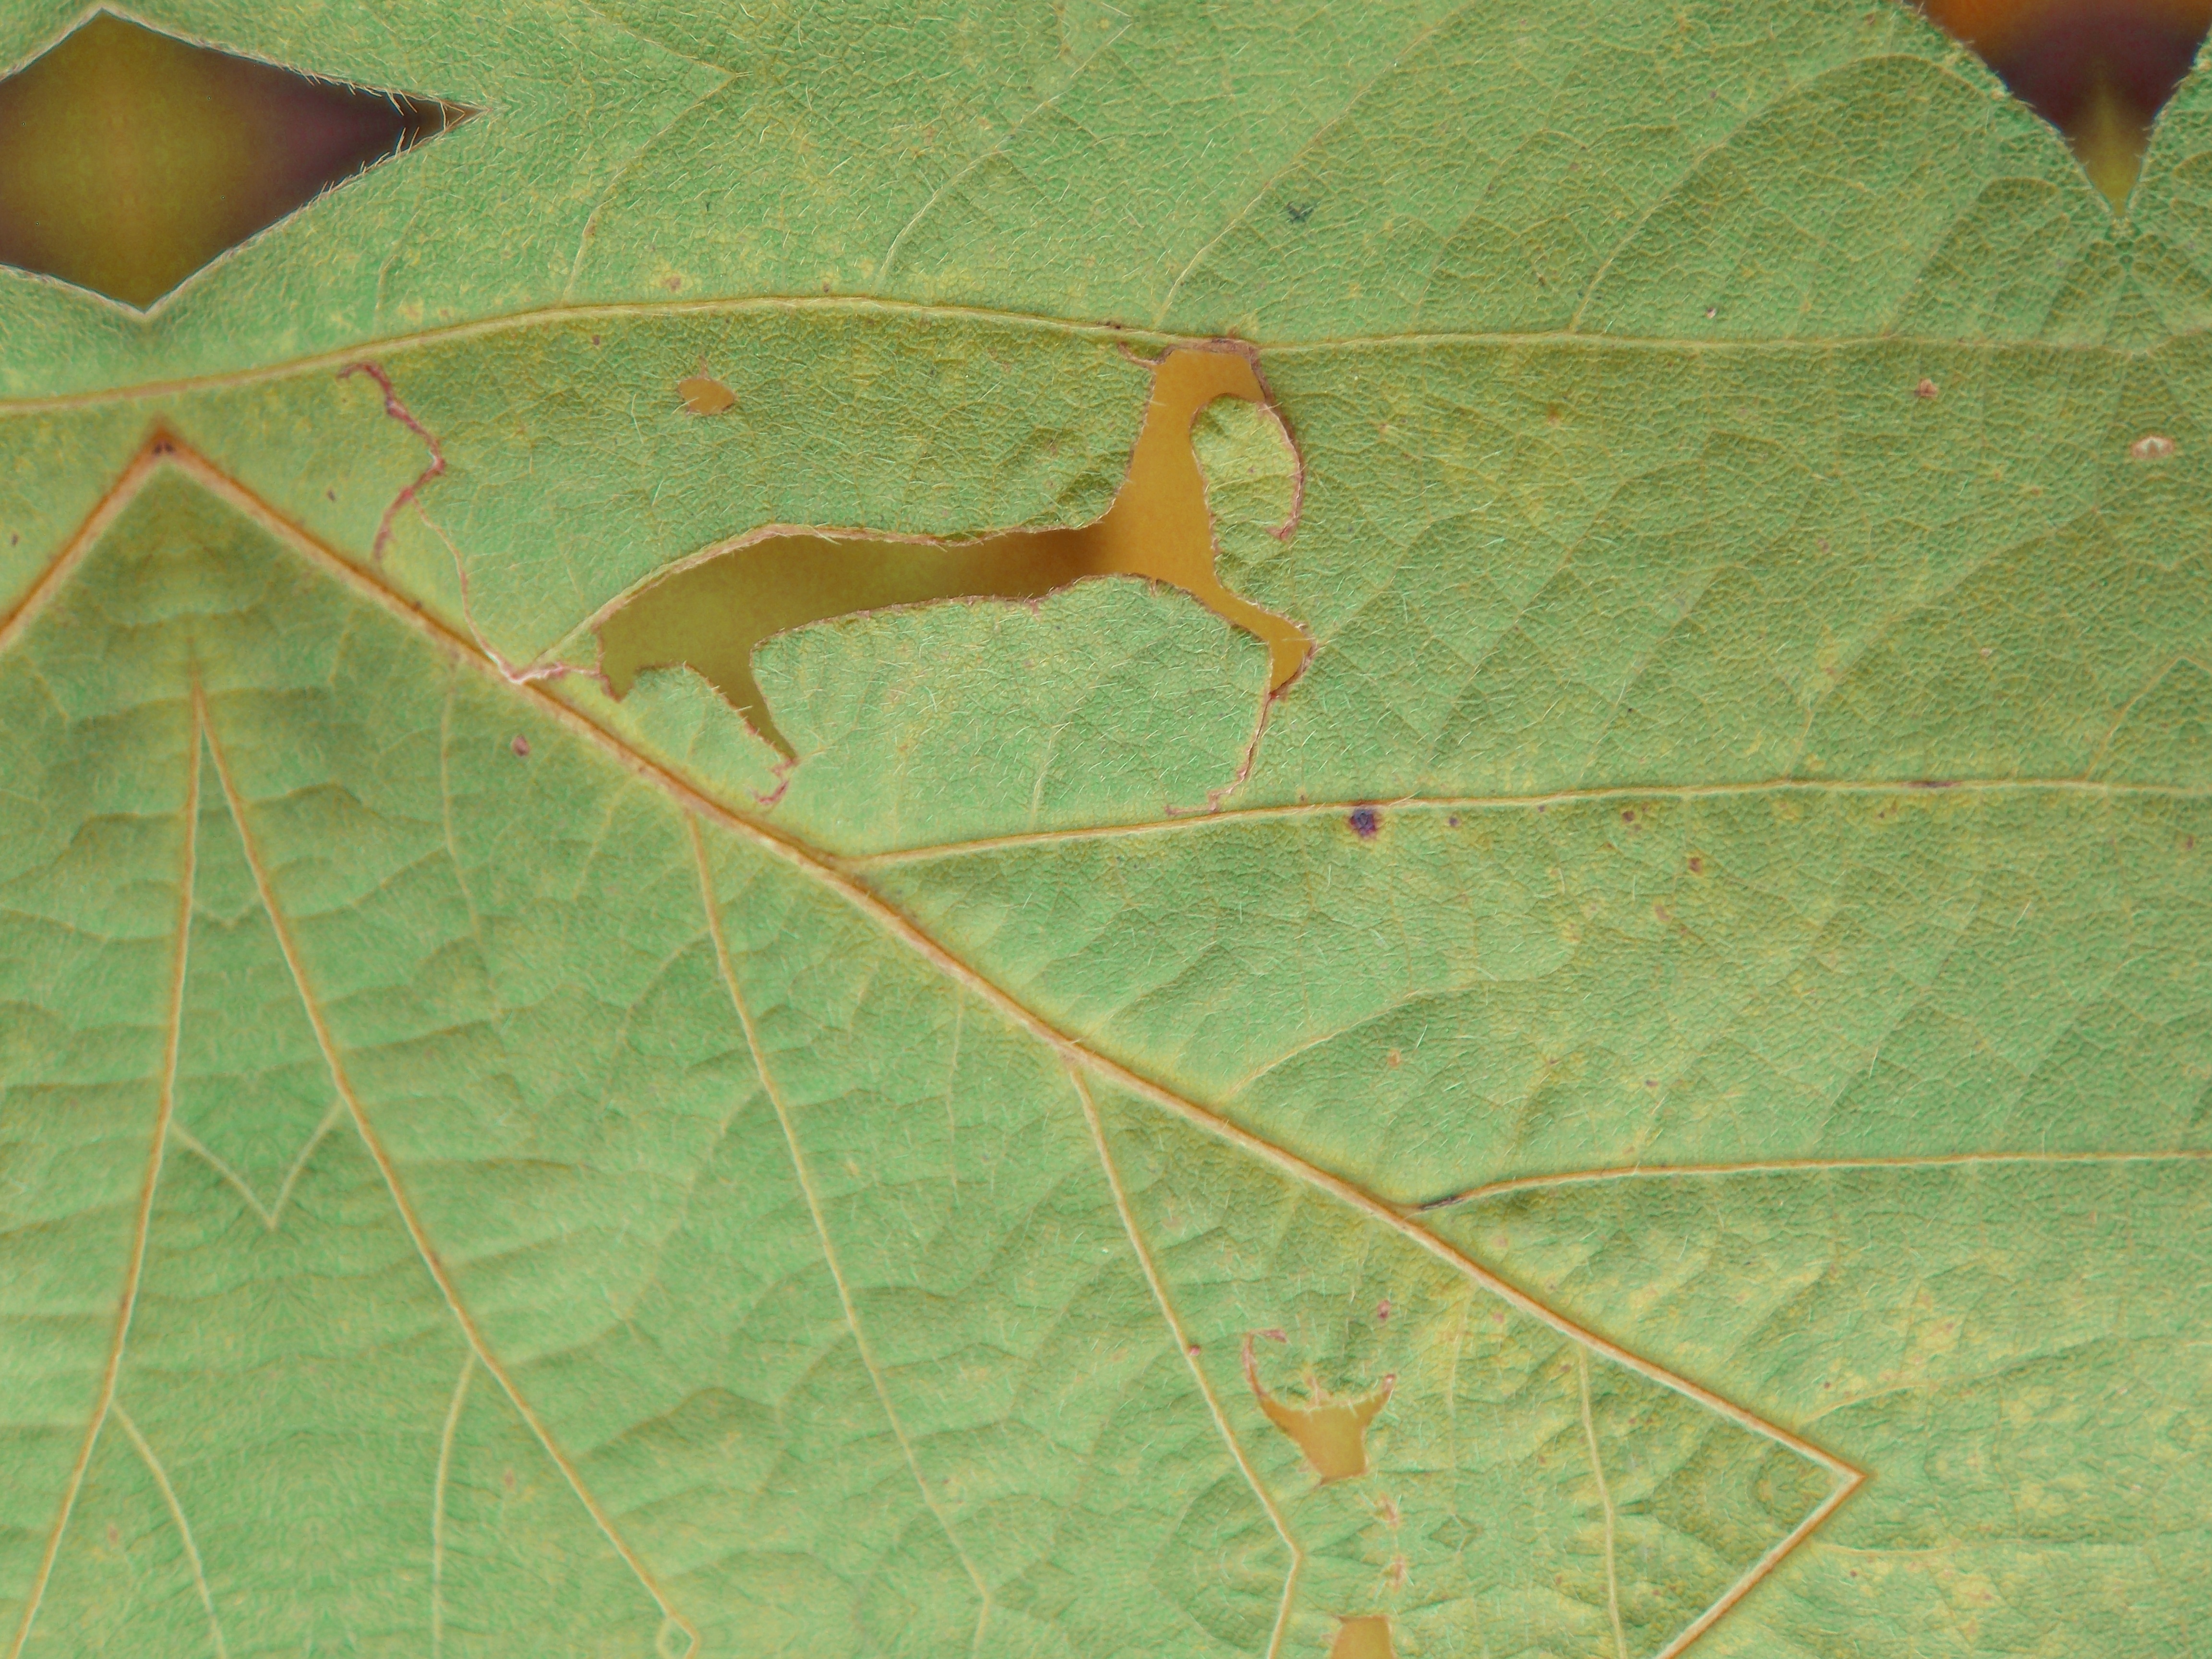
Label: Healthy